David Blake (general)

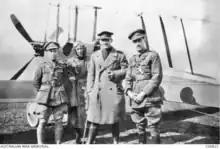
Major David Valentine Blake (2nd from right), officer commanding 3 Squadron, Australian Flying Corps, with unnamed officers

Blake was commissioned as a career officer in the Australian Army's Permanent Military Forces in 1911. In September 1916, as a major, he became the first commanding officer of the newly formed No. 3 Squadron Australian Flying Corps (then part of the army). The squadron was deployed to Belgium and France in late 1917, performing a combined reconnaissance and offensive role.